Manouchehr Taslimi

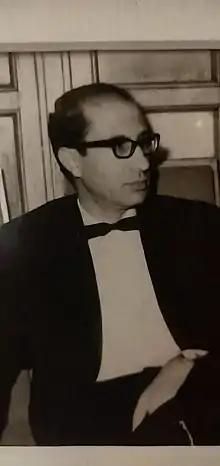
Manouchehr Taslimi

Manouchehr Taslimi (July 23, 1923, in Tehran, Iran – 1998 in Kingston, Ontario) was a professor, university chancellor, and member of government in Iran during the Pahlavi regime.